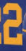
Number: 2